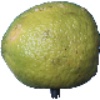
Label: Limes 1